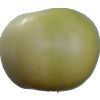
Label: Apple 6